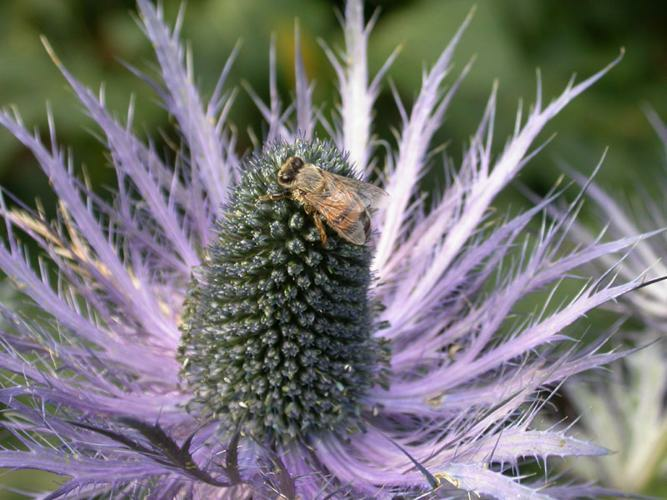
Flower: alpine sea holly